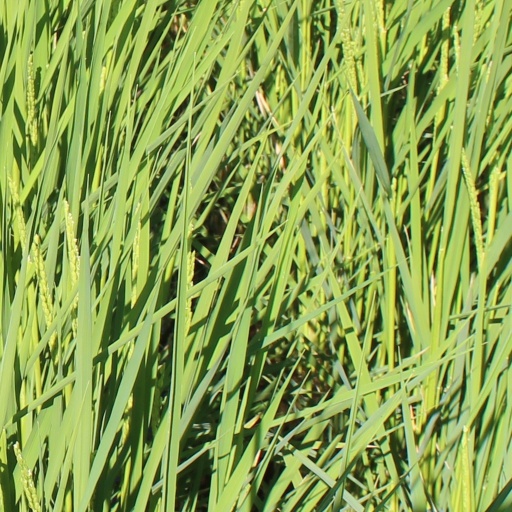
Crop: rice